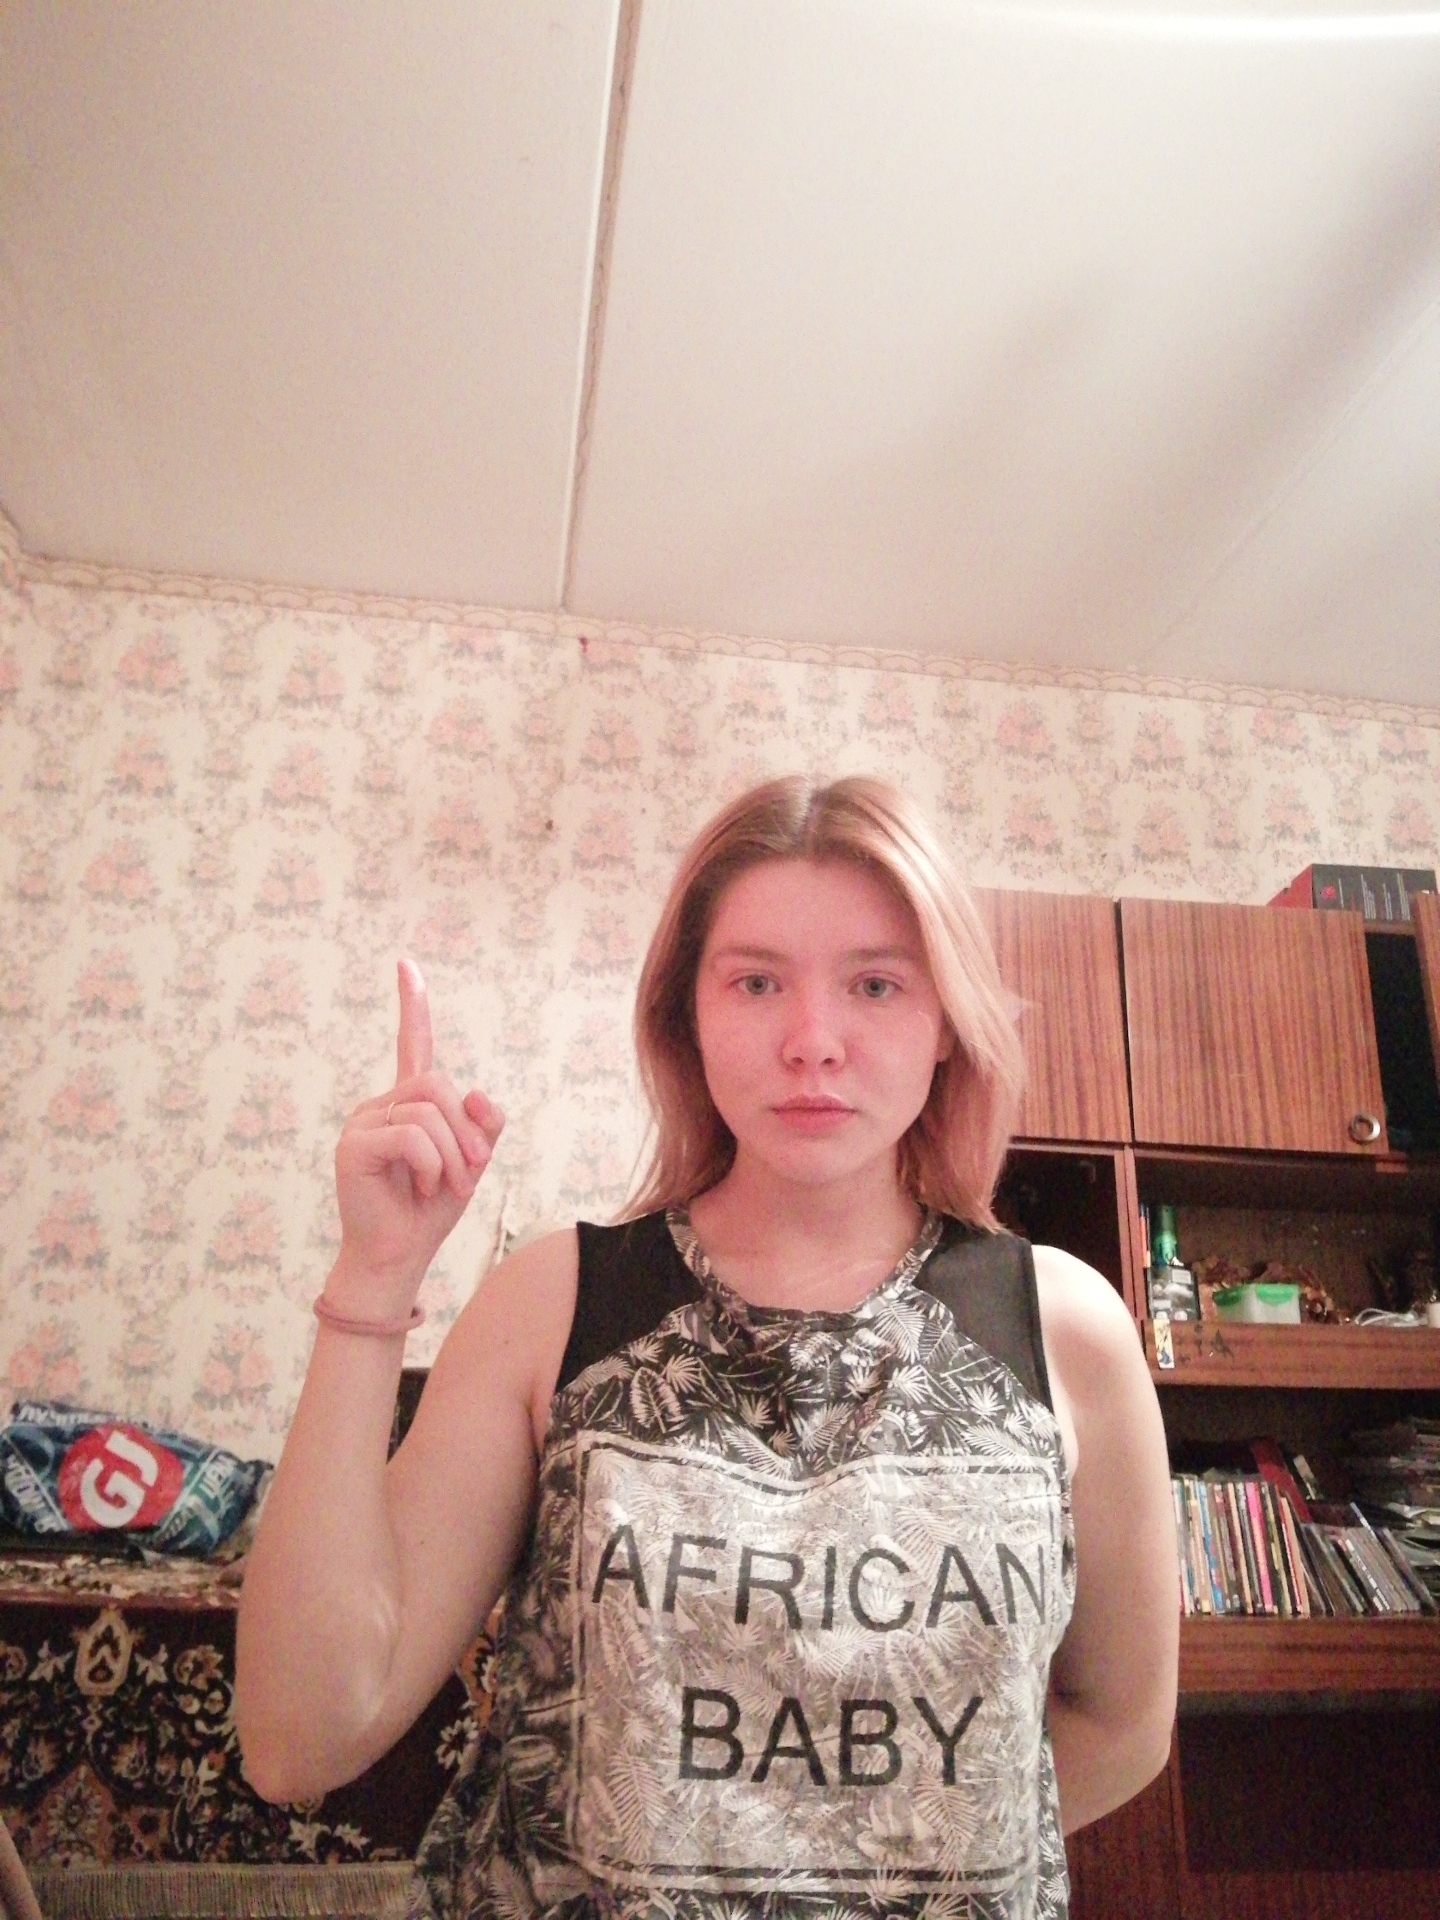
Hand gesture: one